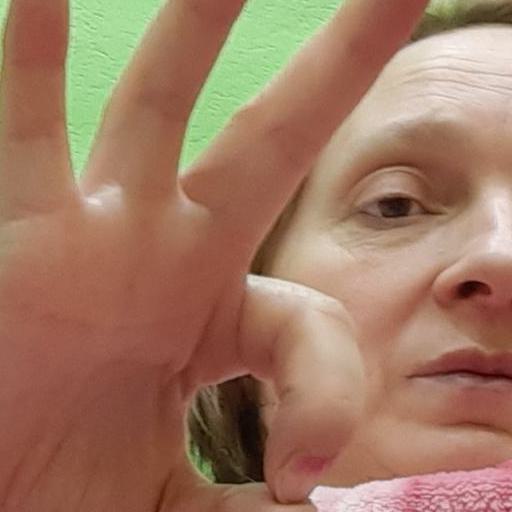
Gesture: ok